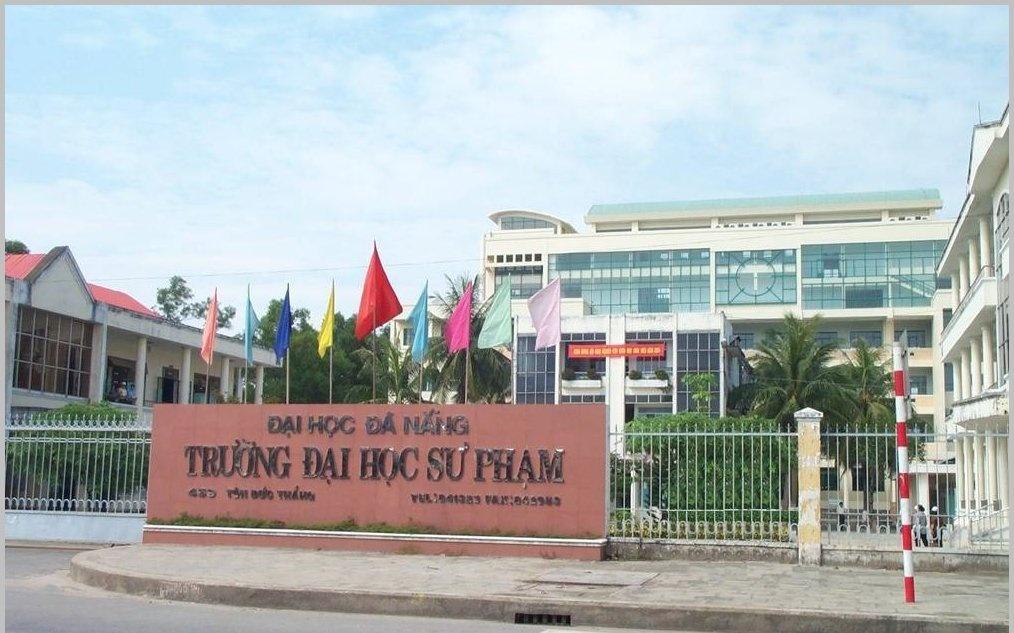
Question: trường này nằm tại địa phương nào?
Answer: trường này nằm tại đà nẵng